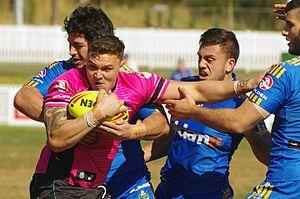
James Fisher-Harris, né le 5 janvier 1996 à Rawene, est un joueur de rugby à XIII néo-zélandais évoluant au poste de deuxième, de troisième ligne, de talonneur ou de pilier. Il fait ses débuts en National Rugby League avec les Panthers du Penrith lors de la saison 2016. Dans la foulée, il est sélectionné dans l'équipe de Nouvelle-Zélande pour participer au Tournoi des Quatre Nations 2016 à la suite de la blessure de Simon Mannering.